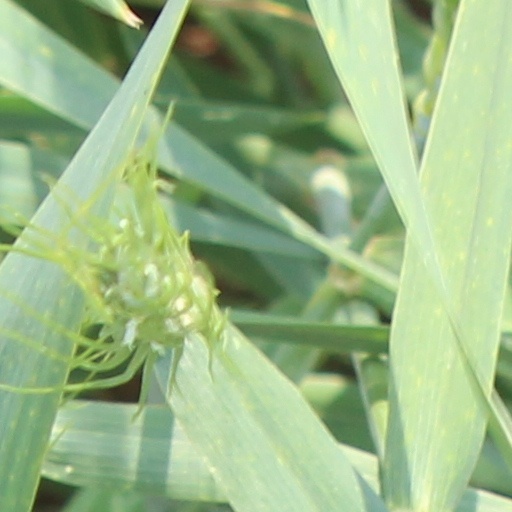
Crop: wheat